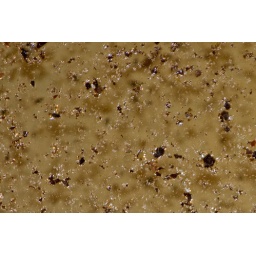
This is the final day of th water theme. Here we have pepper floating in a bowl of water.